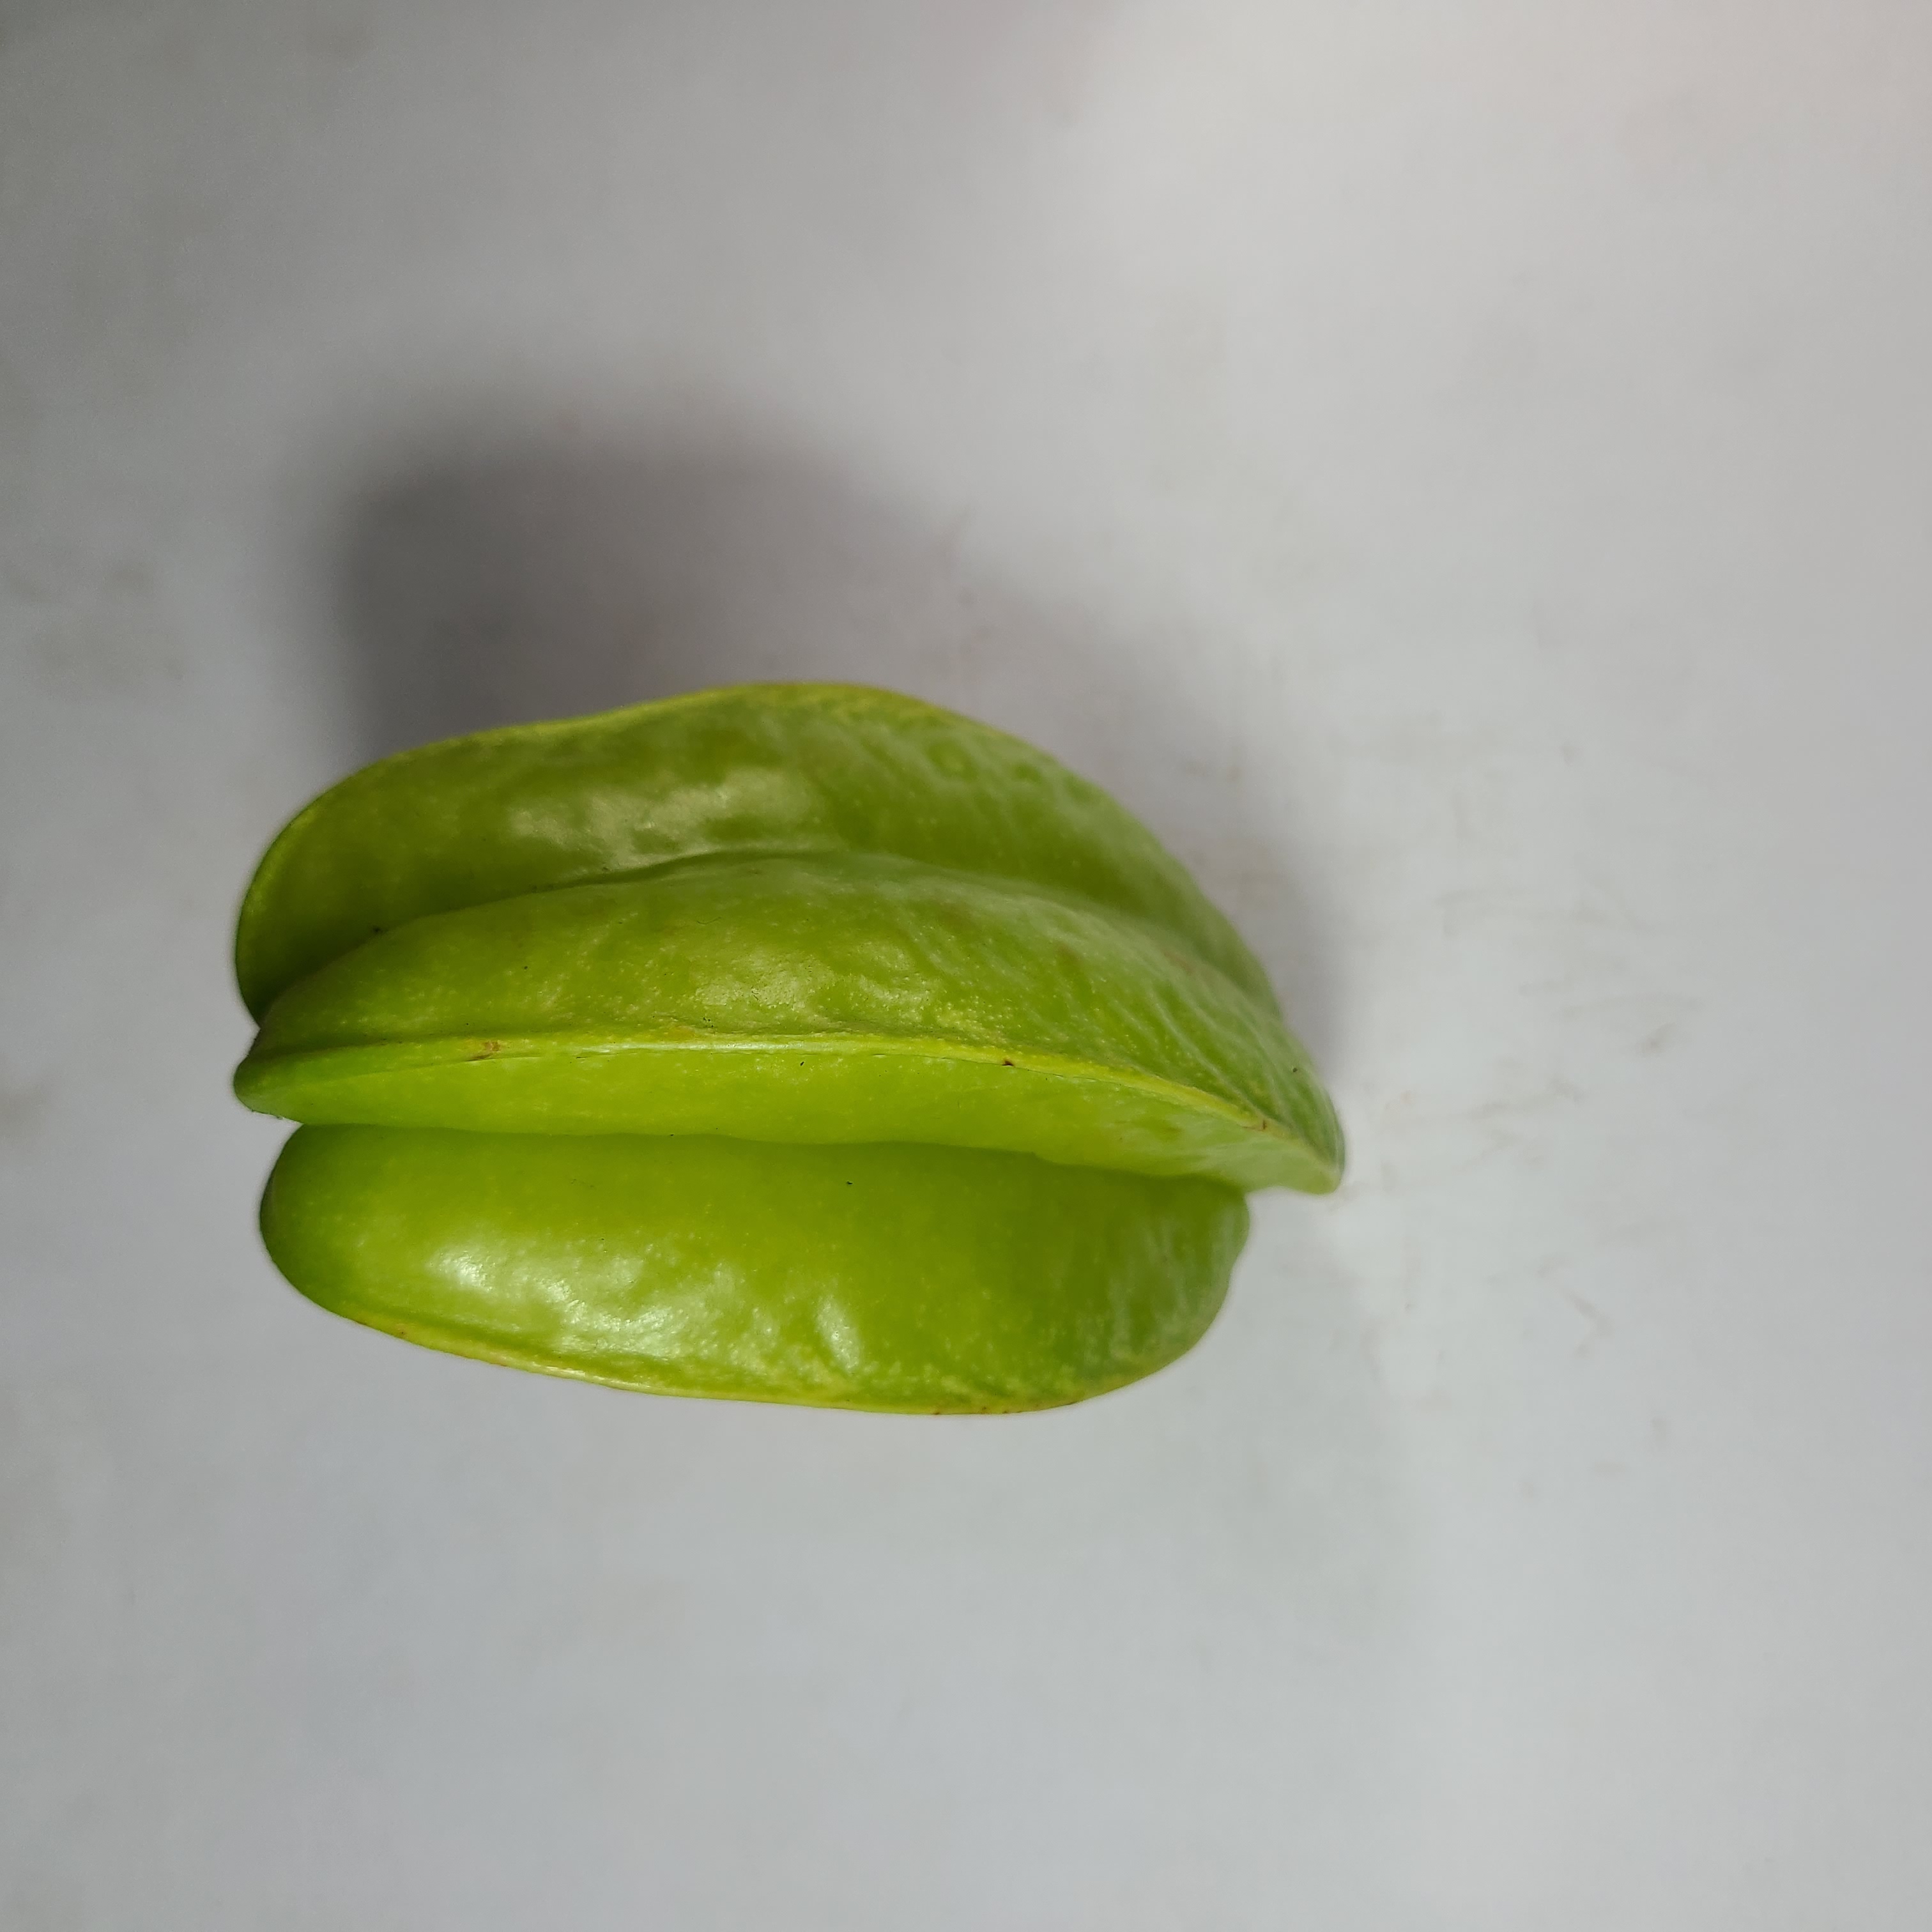
Label: Healthy Fruits